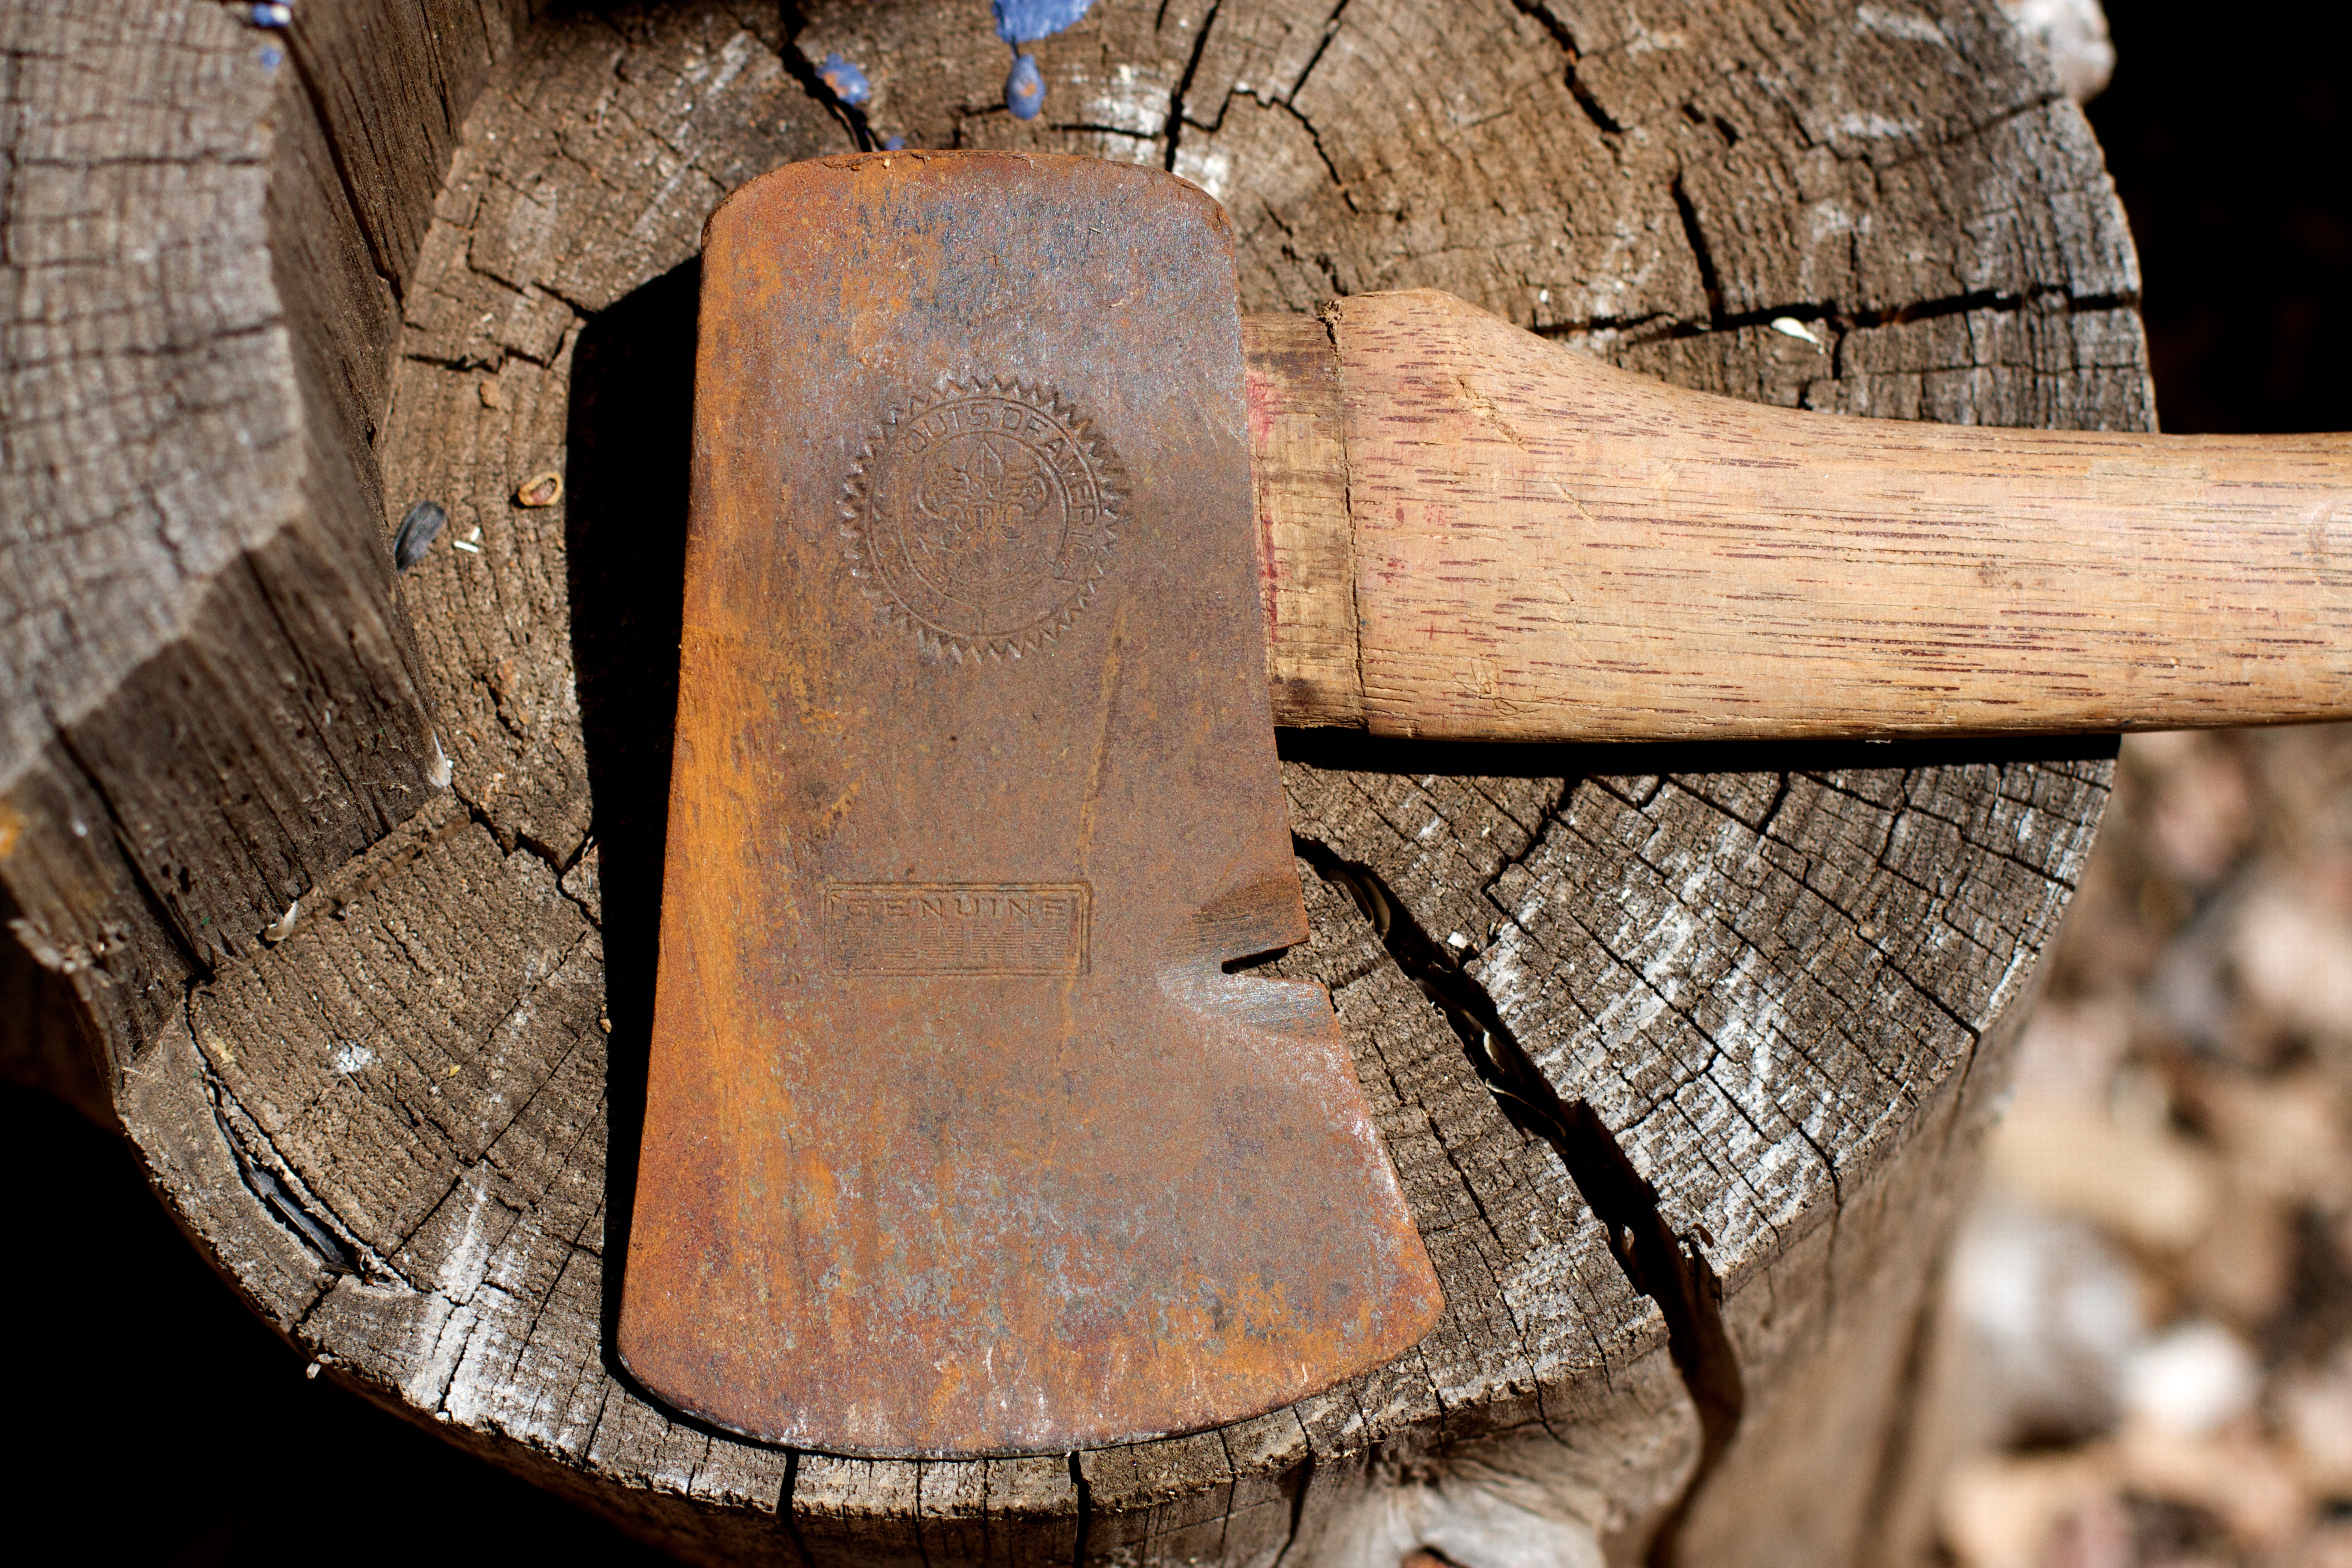
tree, wood, trunk, axe, dad, iron, carving, man made object, ancient history